Desert Victory

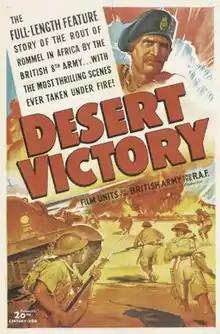

Desert Victory is a 1943 film produced by the British Ministry of Information, documenting the Allies' North African campaign against Field Marshal Erwin Rommel and the Afrika Korps. This documentary traces the struggle between General Erwin Rommel and Field Marshal Bernard Montgomery, from German and Italian defeats at El Alamein to Tripoli. The film was produced by David MacDonald and directed by Roy Boulting who also directed "Tunisian Victory" and "Burma Victory". Like the famous "Why We Fight" series of films by Frank Capra, "Desert Victory" relies heavily on captured German newsreel footage. Many of the most famous sequences in the film have been excerpted and appear with frequency in History Channel and A&E productions. The film won a special Oscar in 1943 and the 1951 film "" took sections of the film for its battle footage.